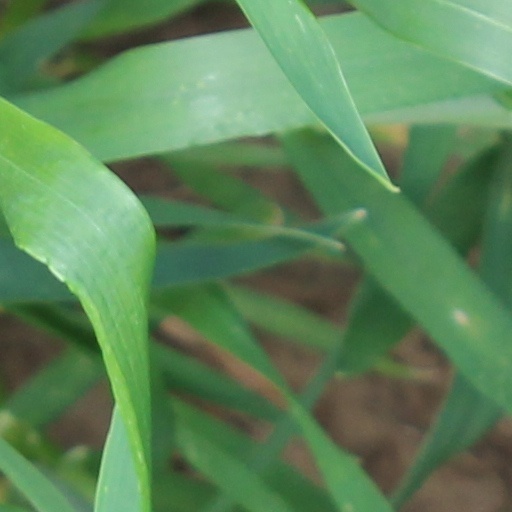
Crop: wheat